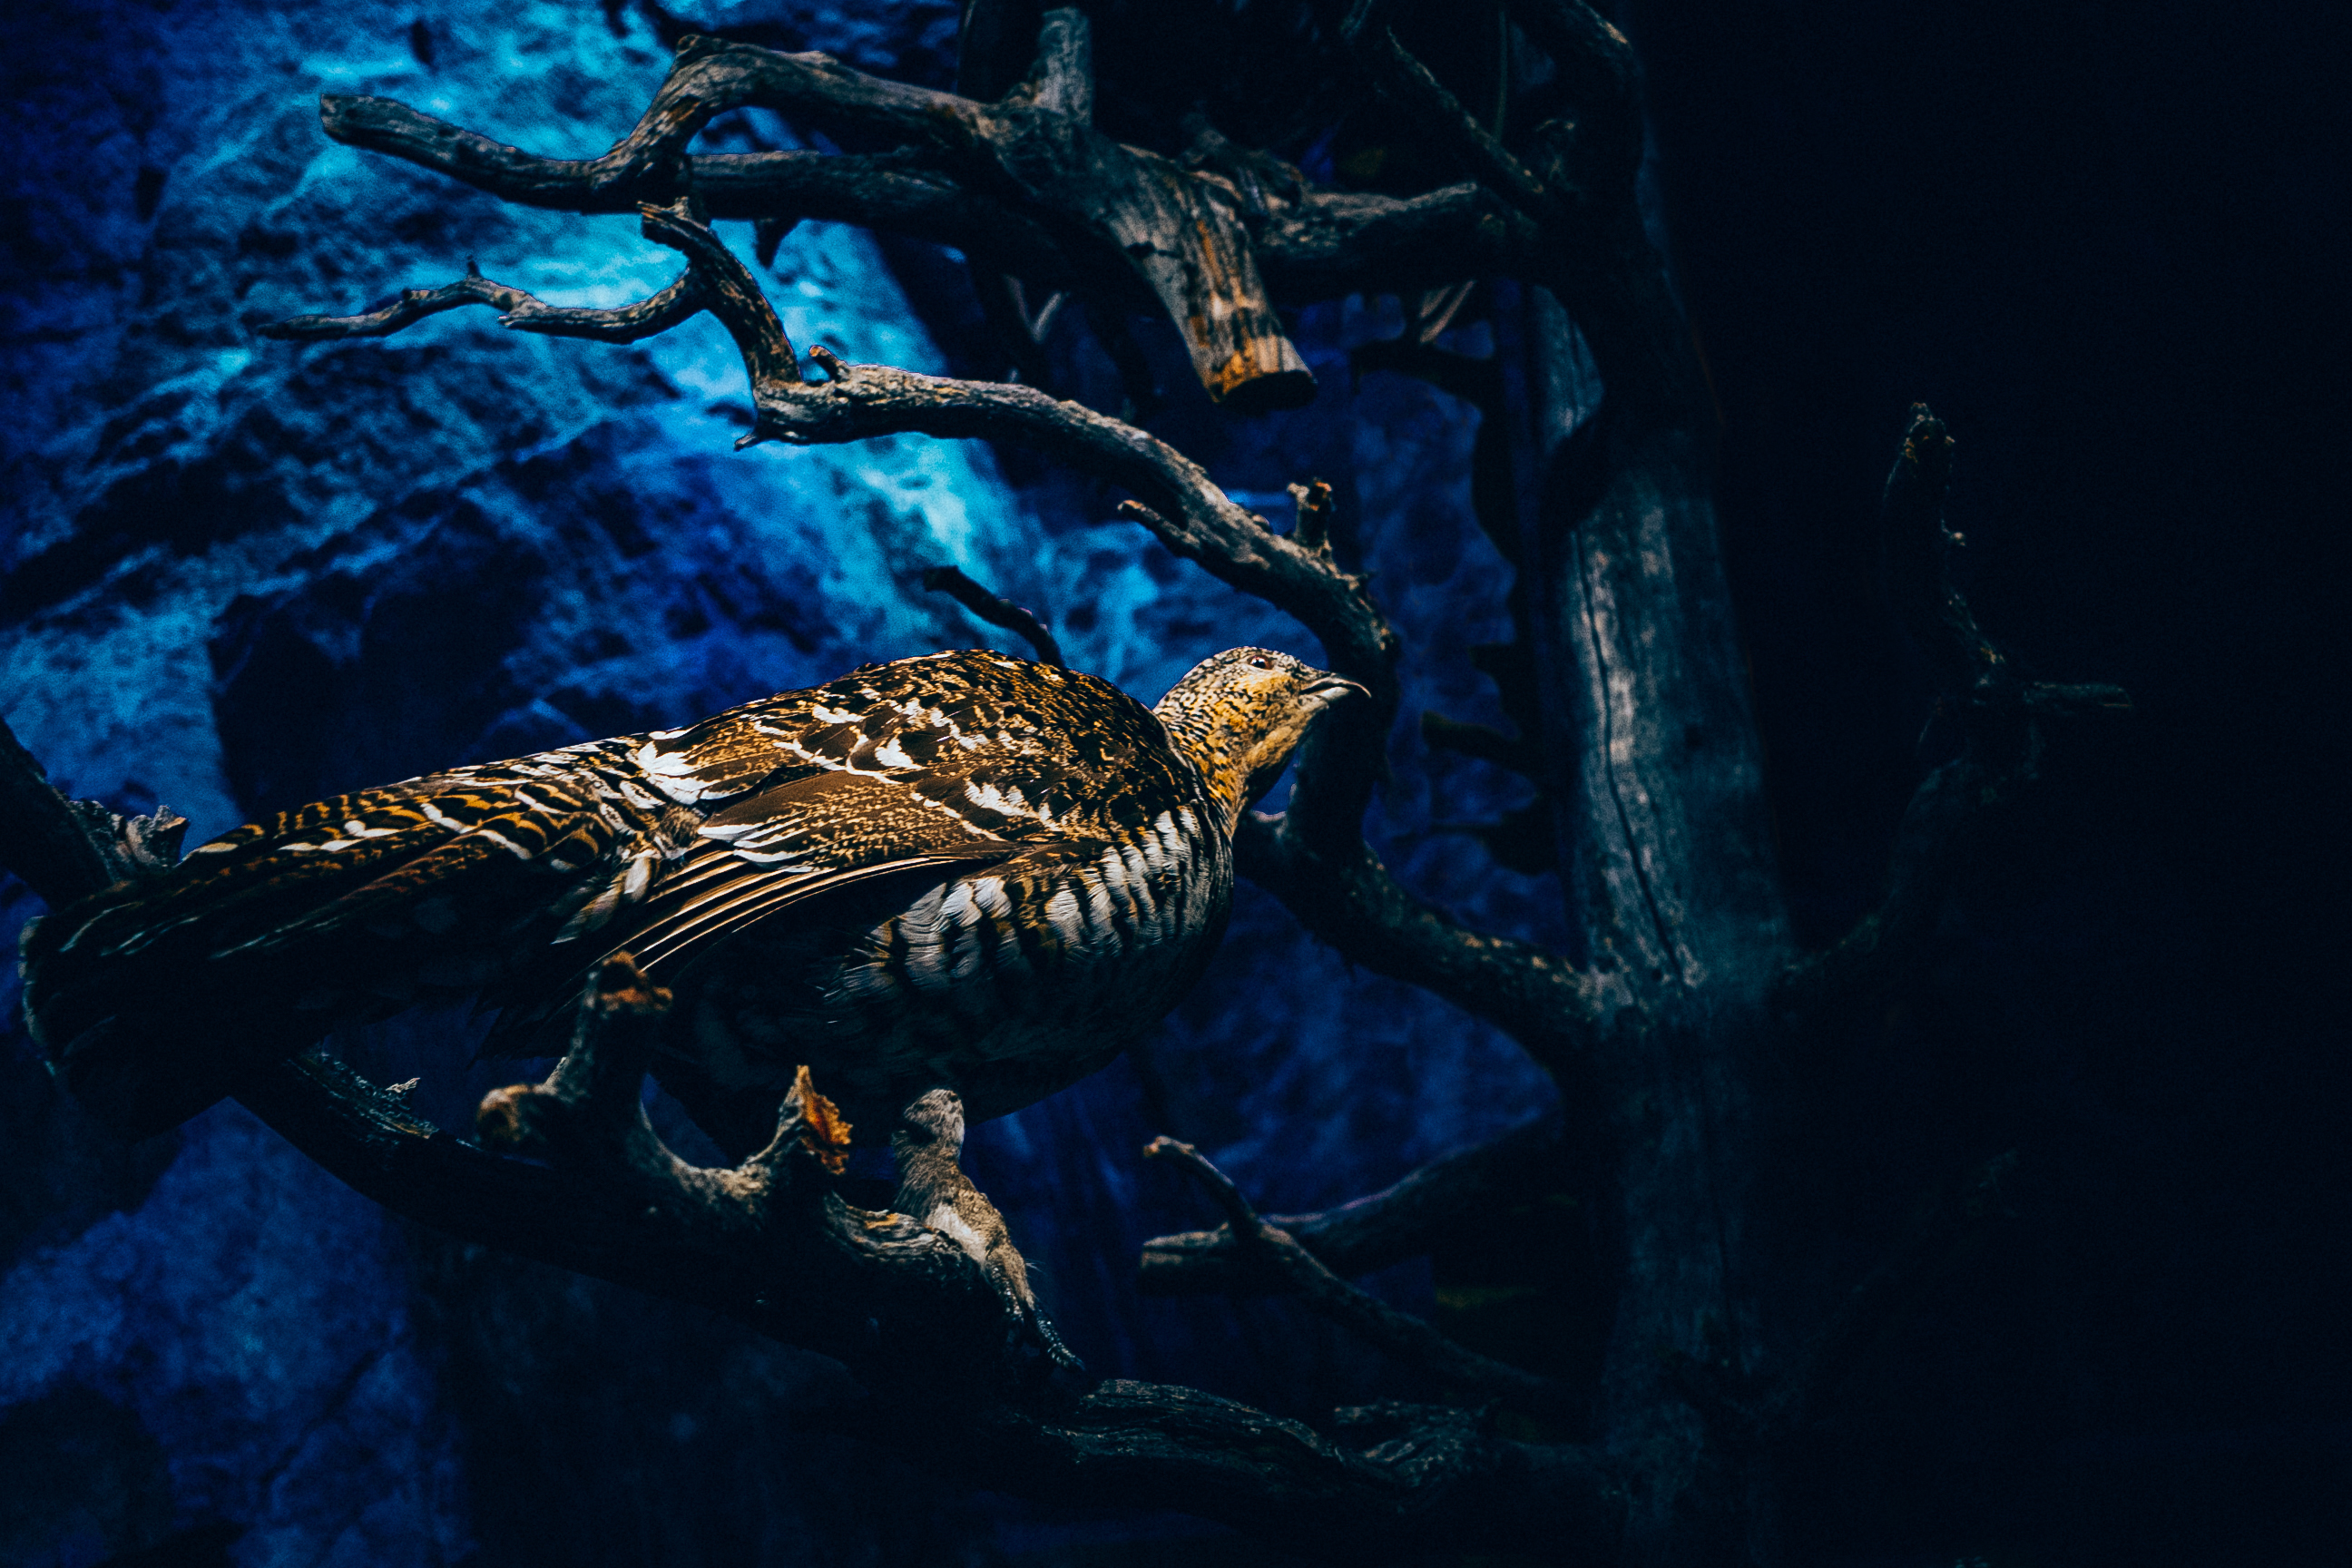
tree, ocean, bird, light, animal, fly, travel, wildlife, underwater, darkness, outdoors, tree trunks, screenshot, tree branches, computer wallpaper, ghost ship